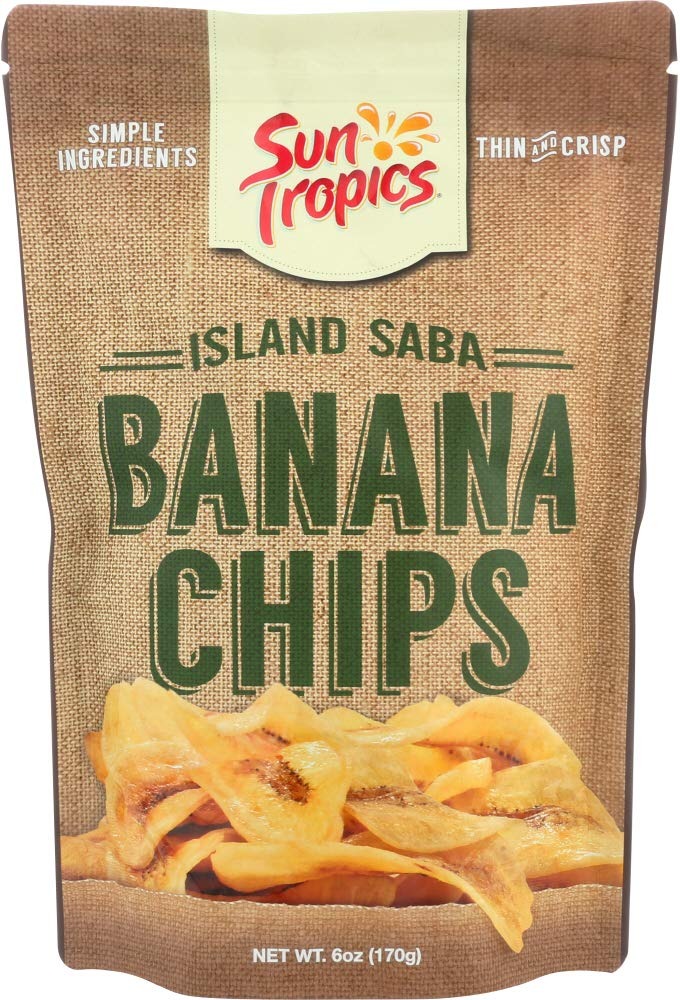
Item Name: SUN TROPICS Island Saba Banana Chips, 6 OZ
Bullet Point 1: Gluten-free
Bullet Point 2: Handcrafted in small batches
Bullet Point 3: Non-GMO
Bullet Point 4: One 6 ounce pouch sun tropics island saba banana chips, original
Bullet Point 5: Thin and crisp
Product Description: Sun tropics island saba banana chips, original are thin and crisp. This product uses simple ingredients and is handcrafted in small batches, cooked in 100% coconut oil before sprinkled with a touch of island sugar. Sun tropics island saba banana chips come packaged for your convenience in a pouch containing 6 ounce of product.
Value: 6.0
Unit: Ounce

Price: 7.935